Russo (surname)

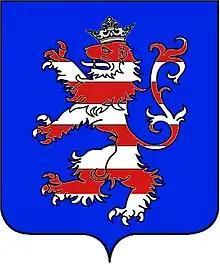
Coat of arms of Lo Russo family

Sicilian surname. It is the Southern counterpart of Rossi and comes from a nickname indicating red hair or beard, from "russo", "russë" and "russu", from Late Latin "russus" or "rubius", Classical Latin "rubeus", "red".